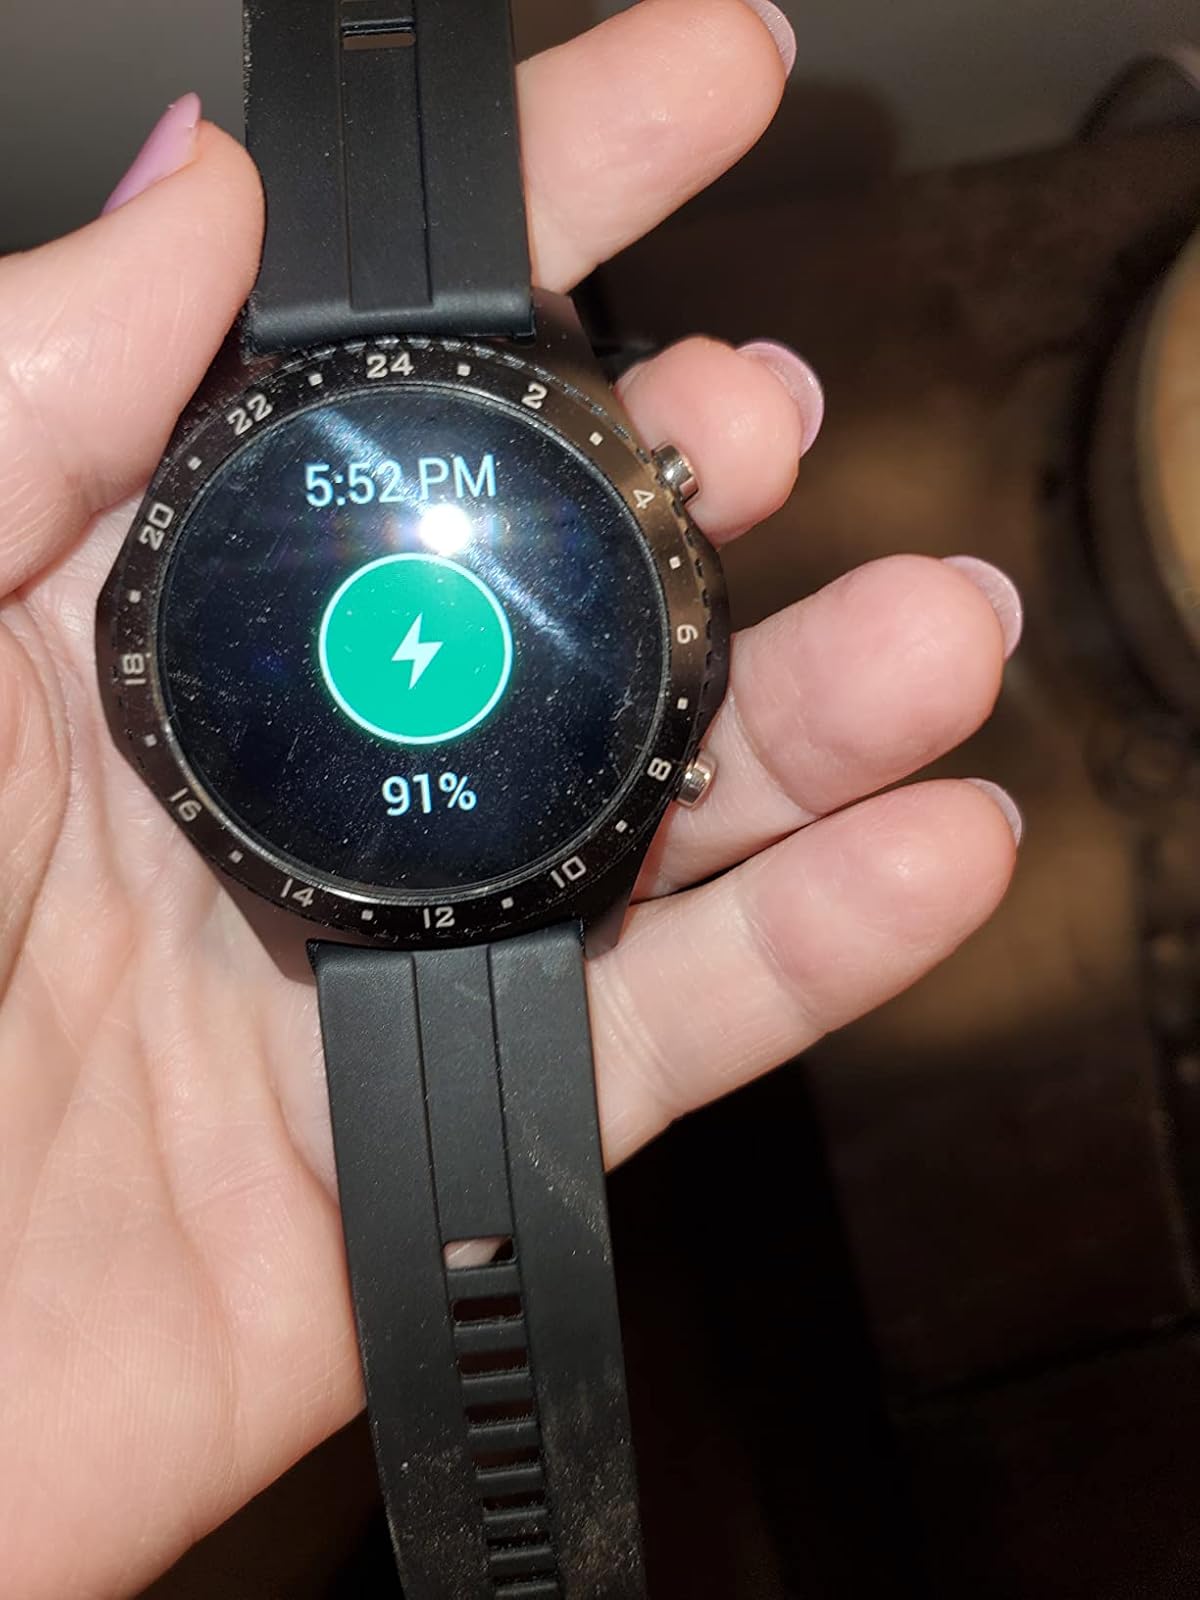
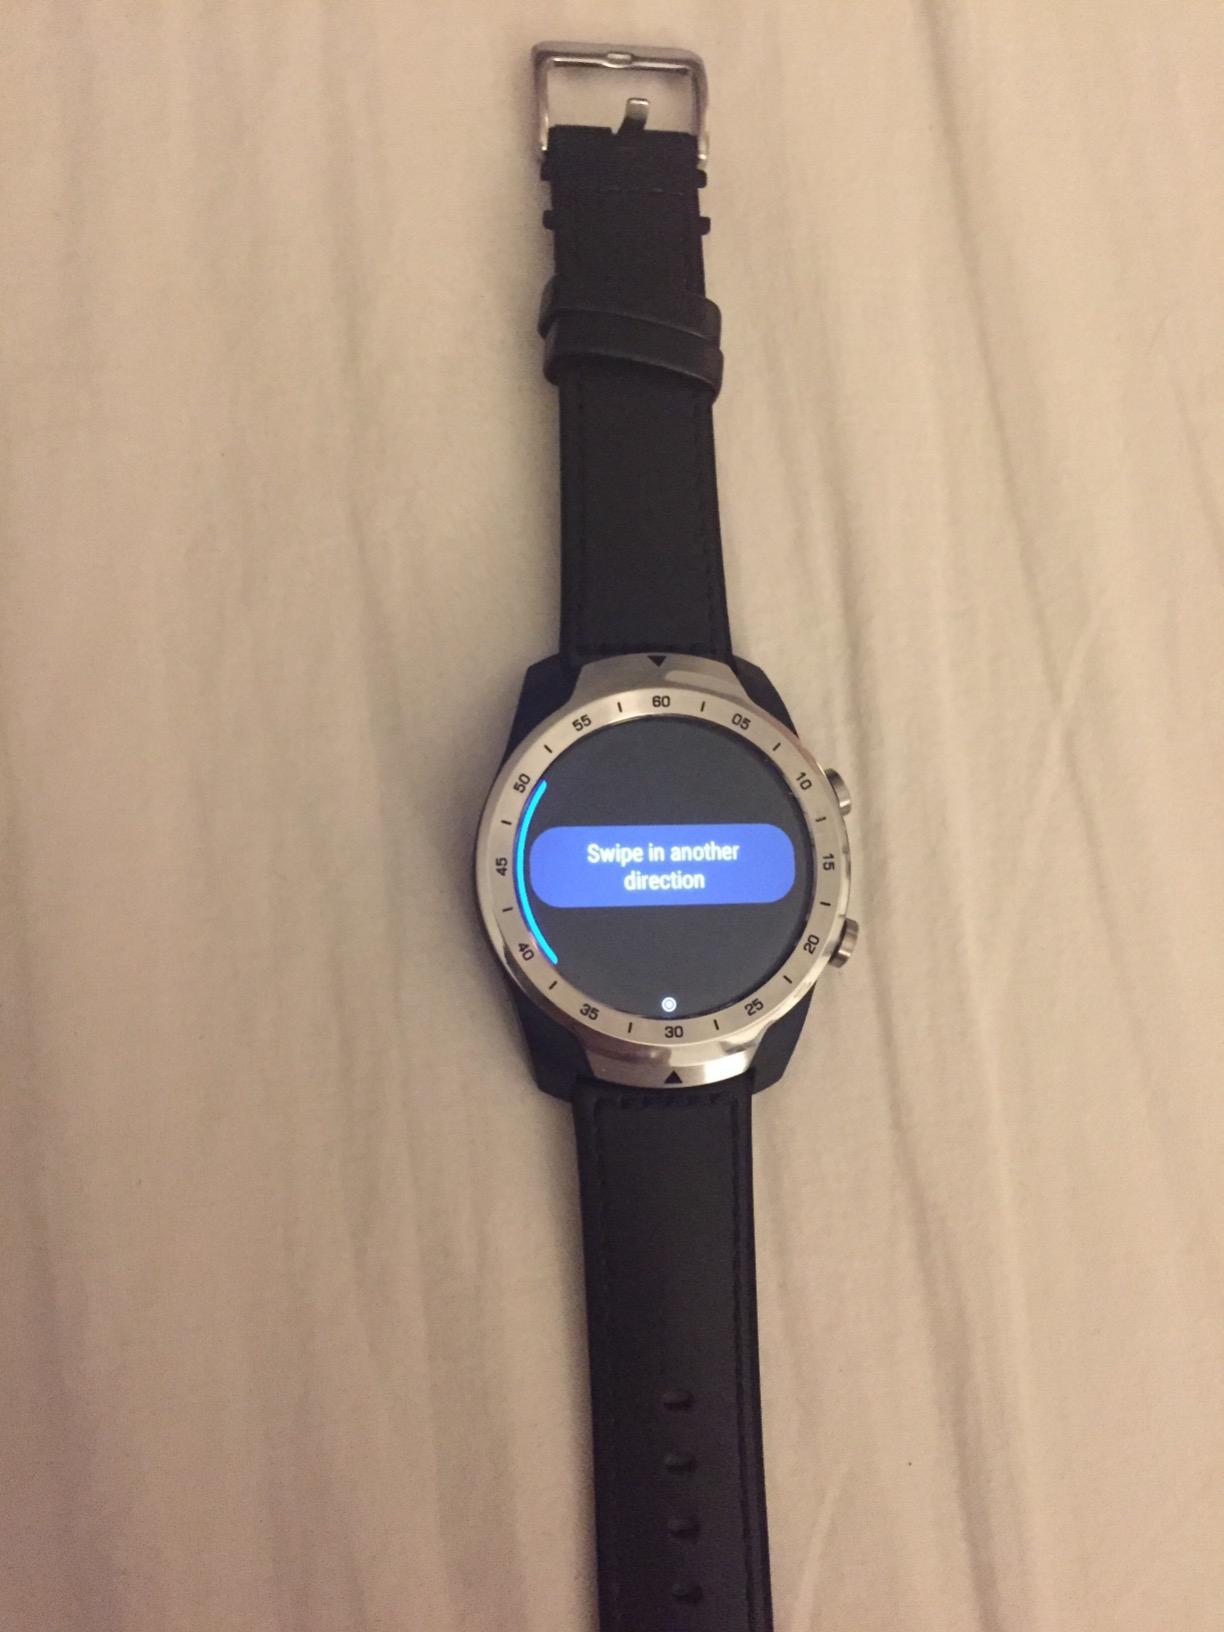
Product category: smartwatch
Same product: no